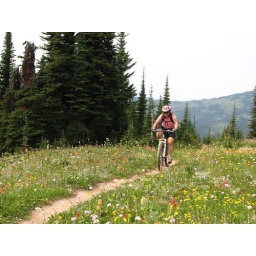
A happy girl rides her bike in a field of flowers!